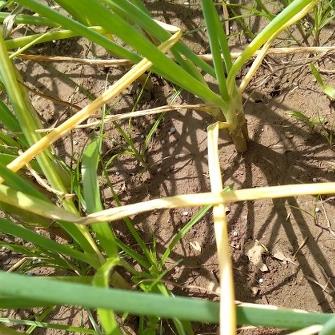
Crop: Onion
Condition: fusarium-d